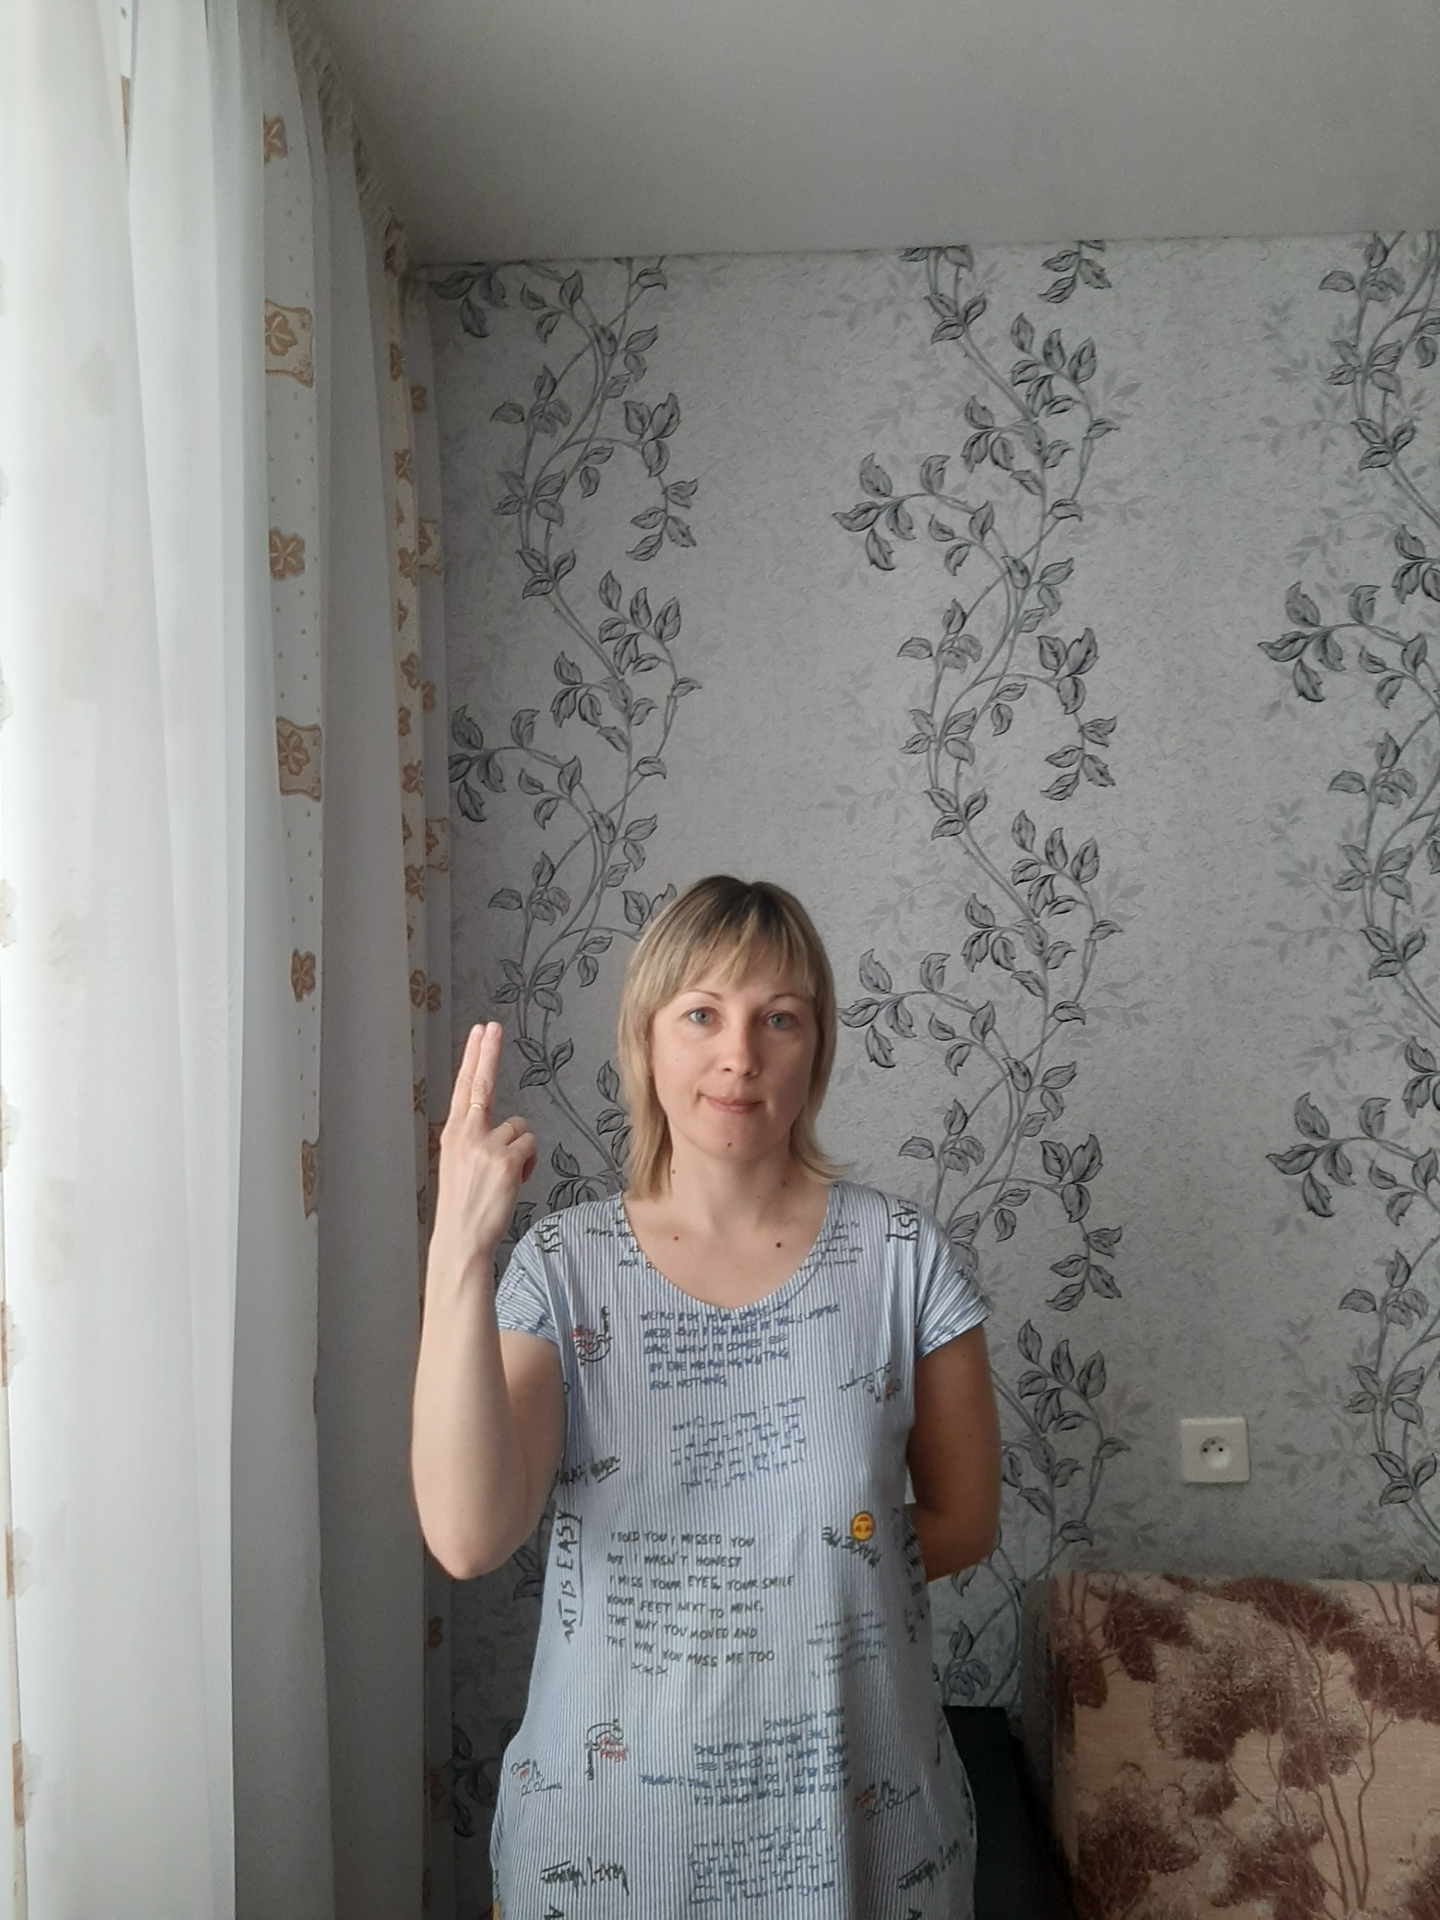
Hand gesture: two_up_inverted